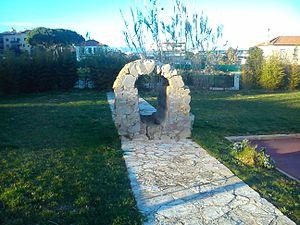
Antibes est une commune française de l'aire urbaine de Nice située dans le département des Alpes-Maritimes en région Provence-Alpes-Côte d'Azur. Ses habitants sont appelés les Antibois et Antiboises. Antibes est, en 2017, la troisième ville la plus peuplée du département, après Nice et Cannes.